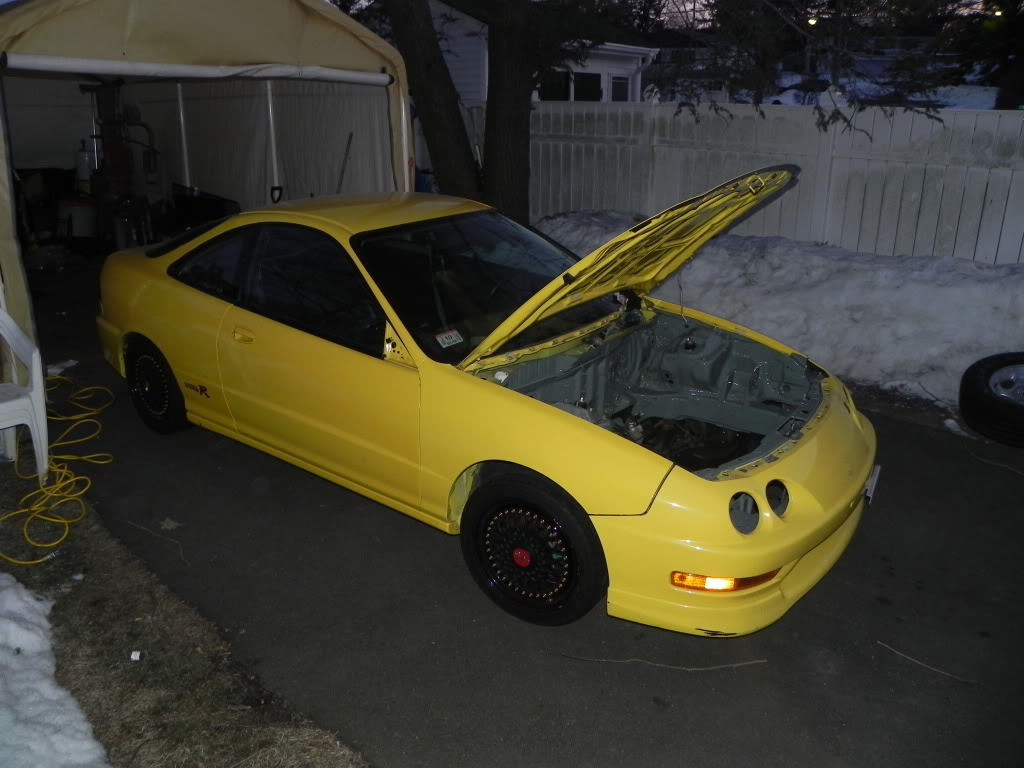
Car model: 2001 Acura Integra Type R